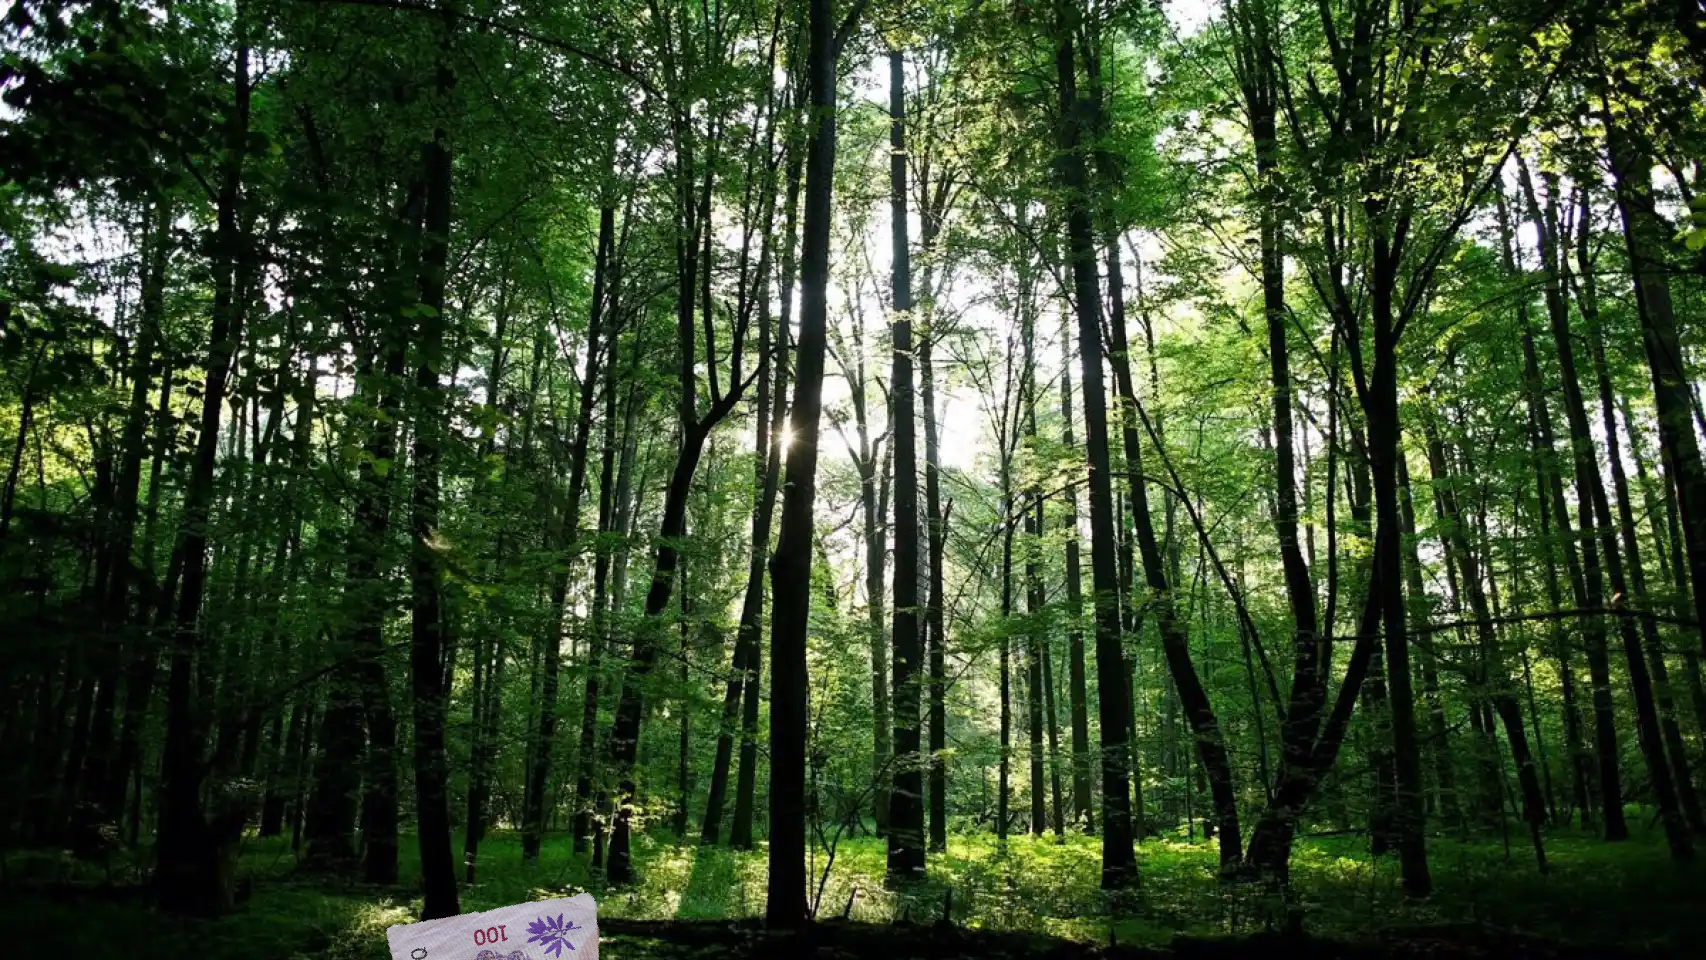
Denominación: 100